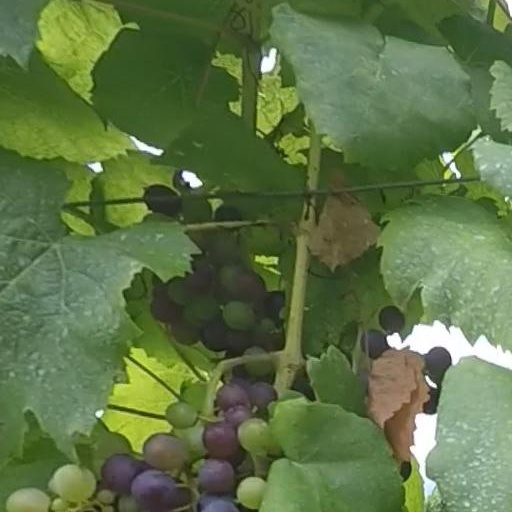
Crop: grape